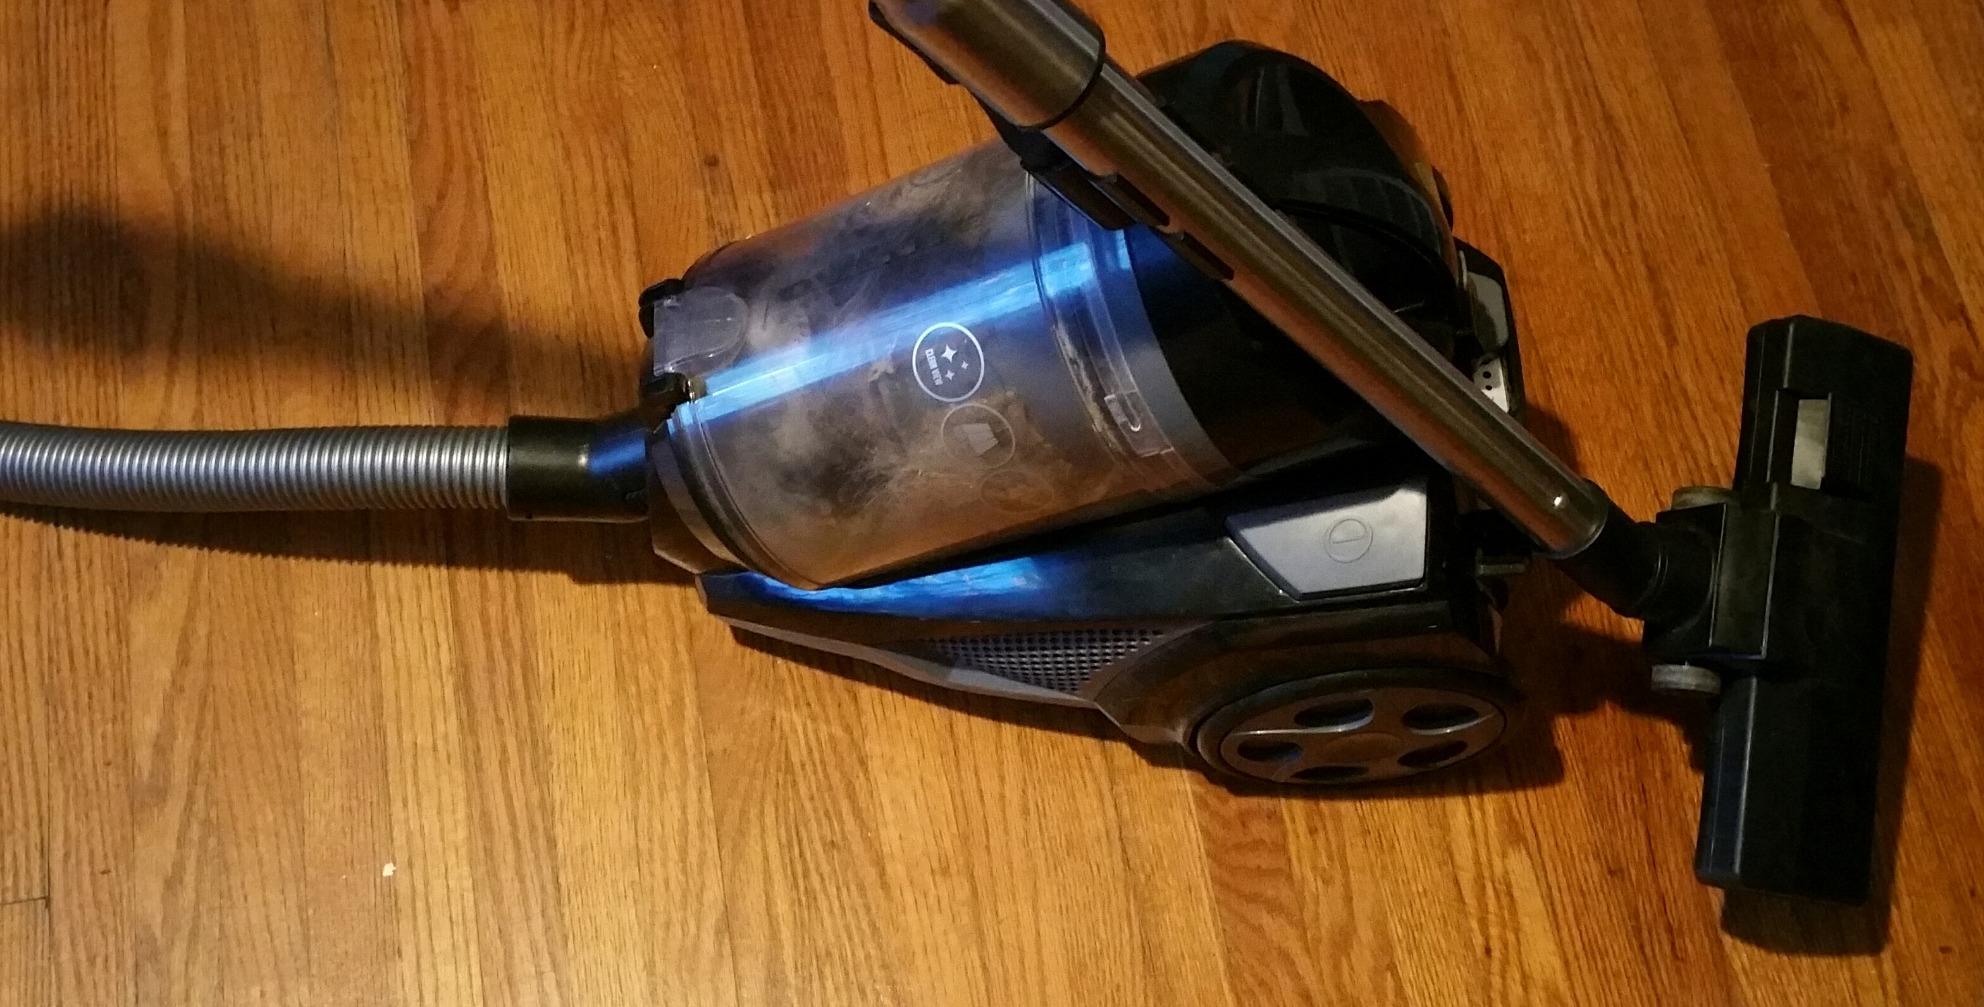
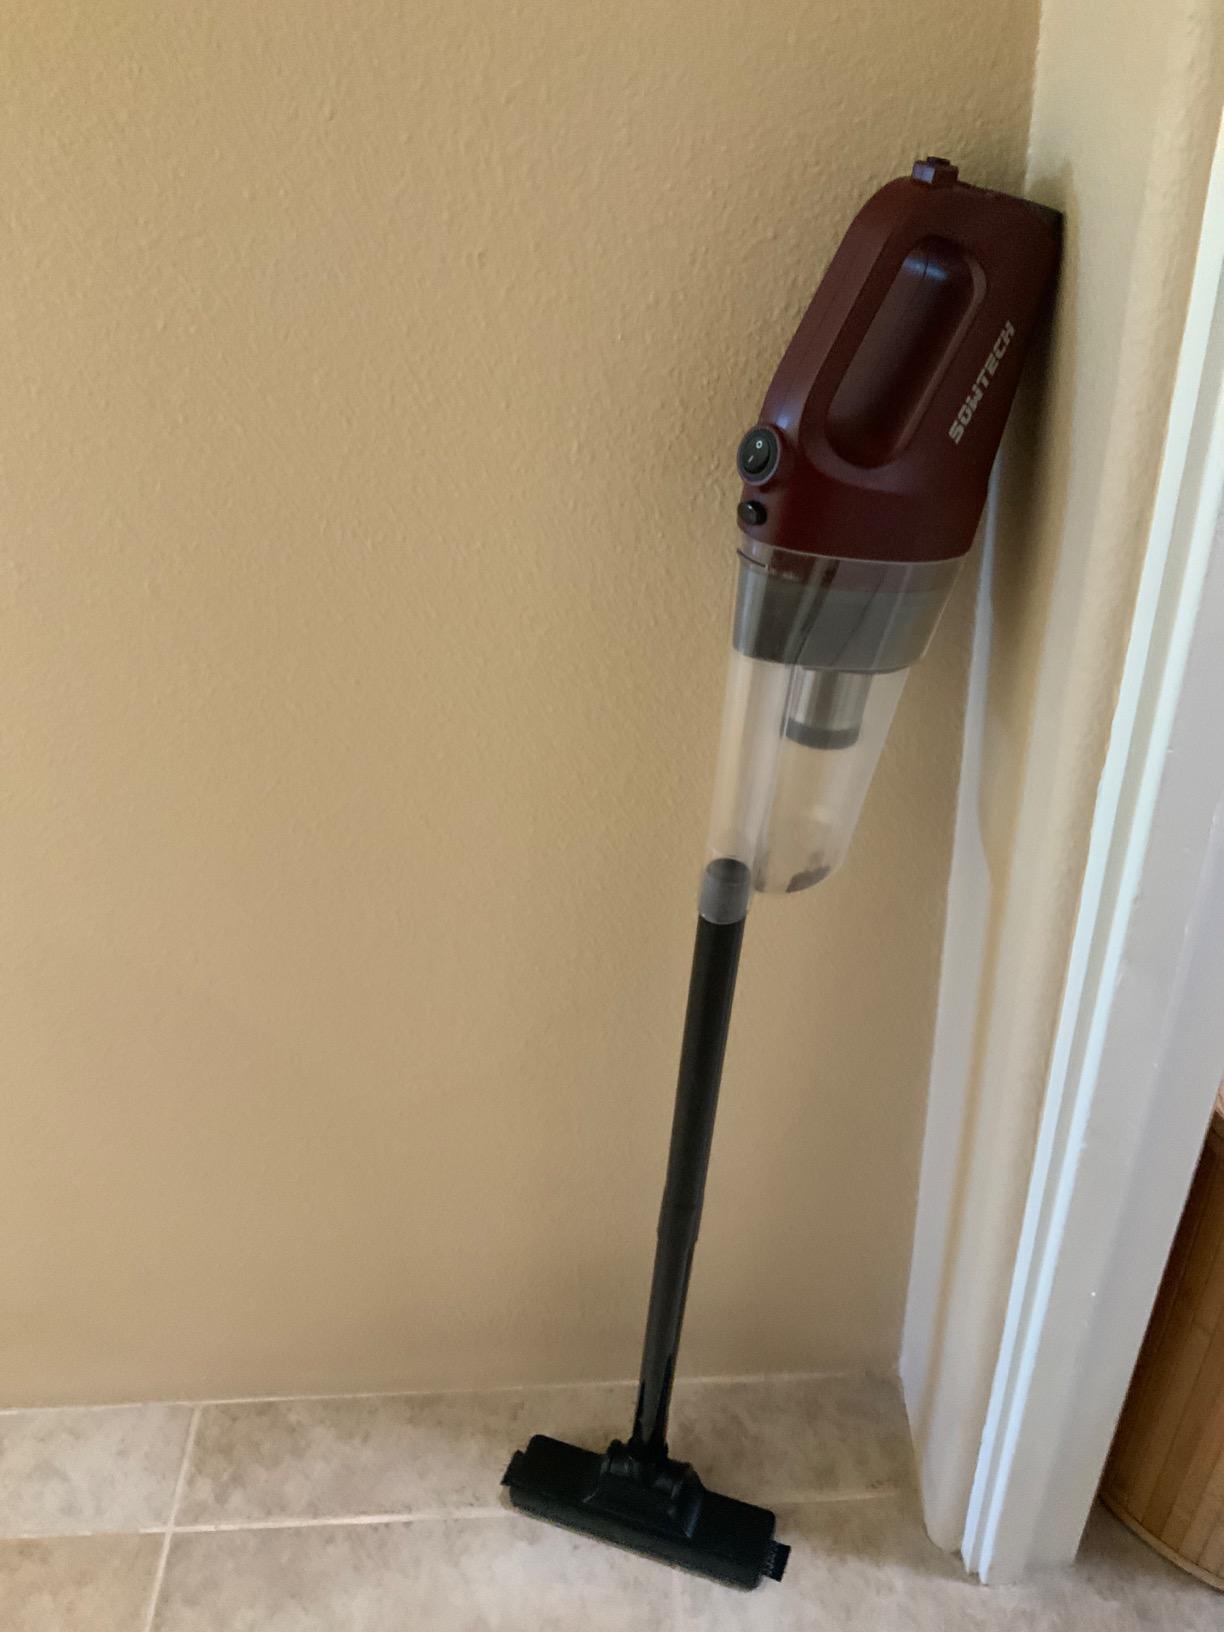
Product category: items_vacuum
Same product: no